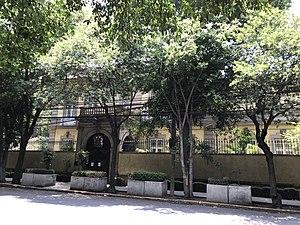
Les représentations diplomatiques britanniques constituent un des plus grands réseaux diplomatiques dans le monde. Notez que les missions diplomatiques britanniques dans les capitales des autres pays du Commonwealth britannique sont appelées « hauts-commissariats » ; le terme « ambassade » est réservé pour les missions diplomatiques dans les capitales du reste du monde.